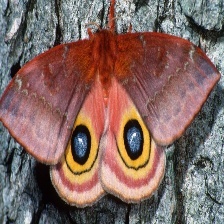
Species: IO MOTH